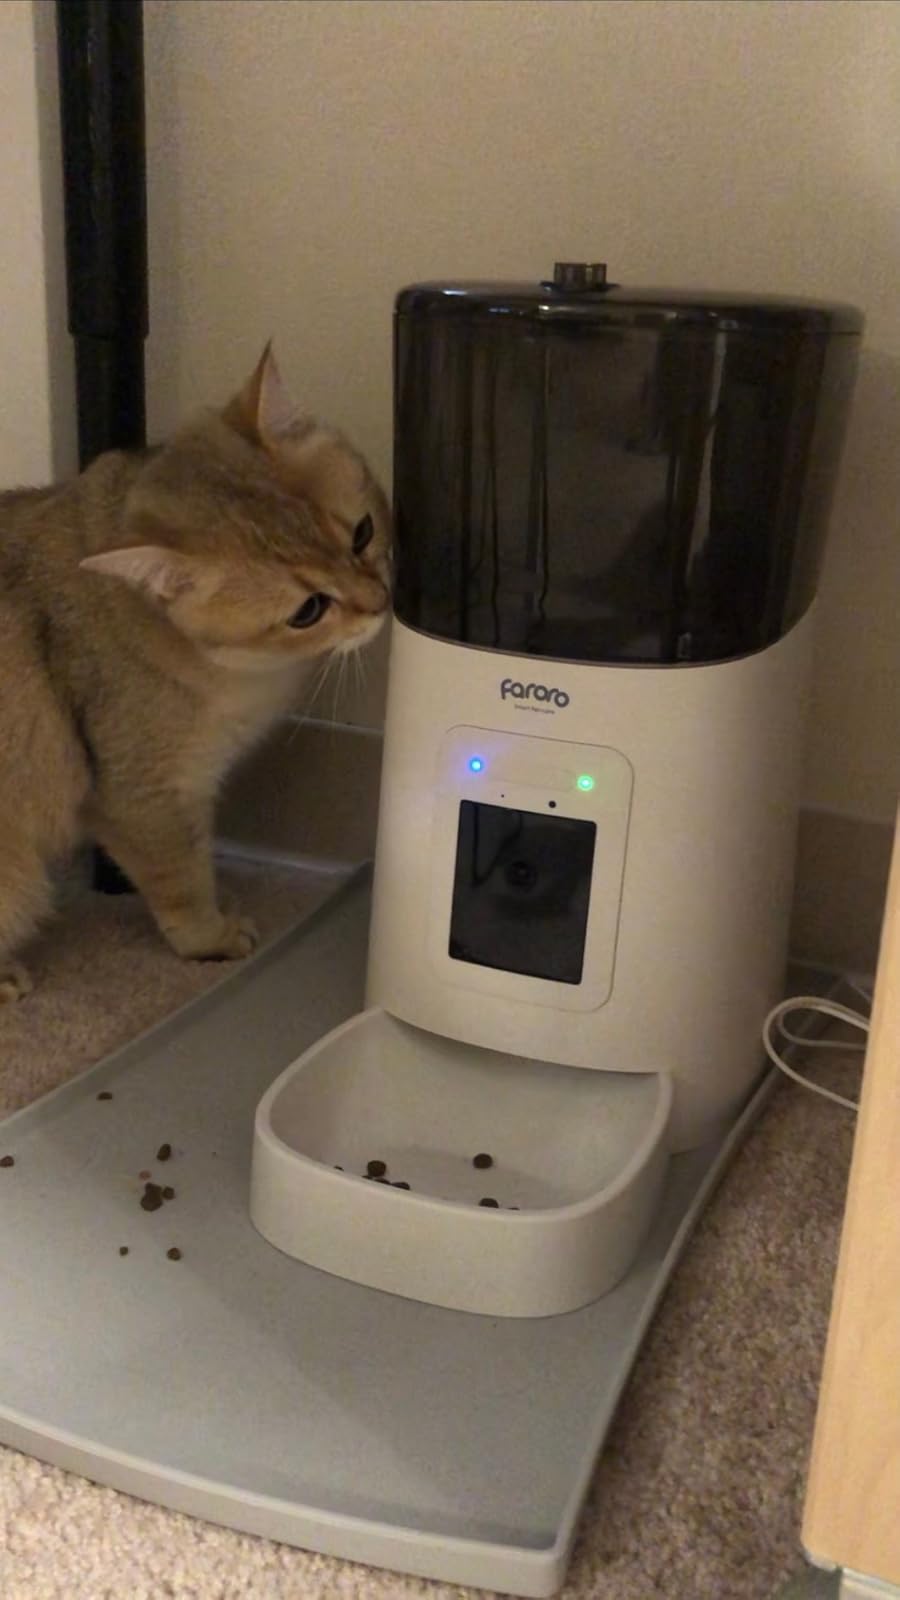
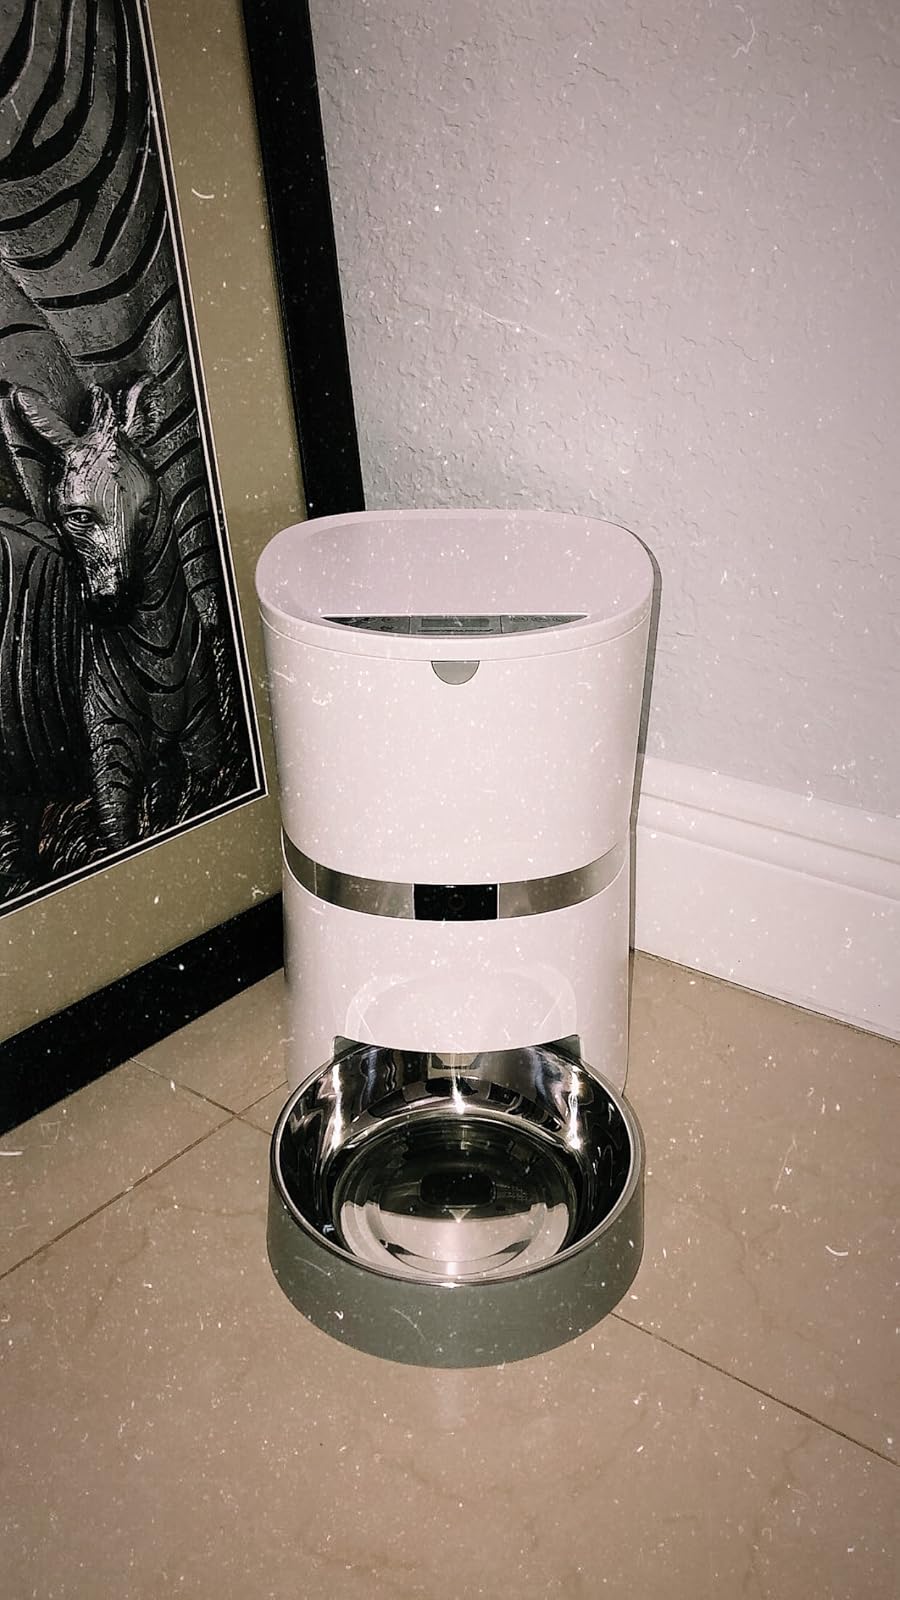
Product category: items_feeder
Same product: no